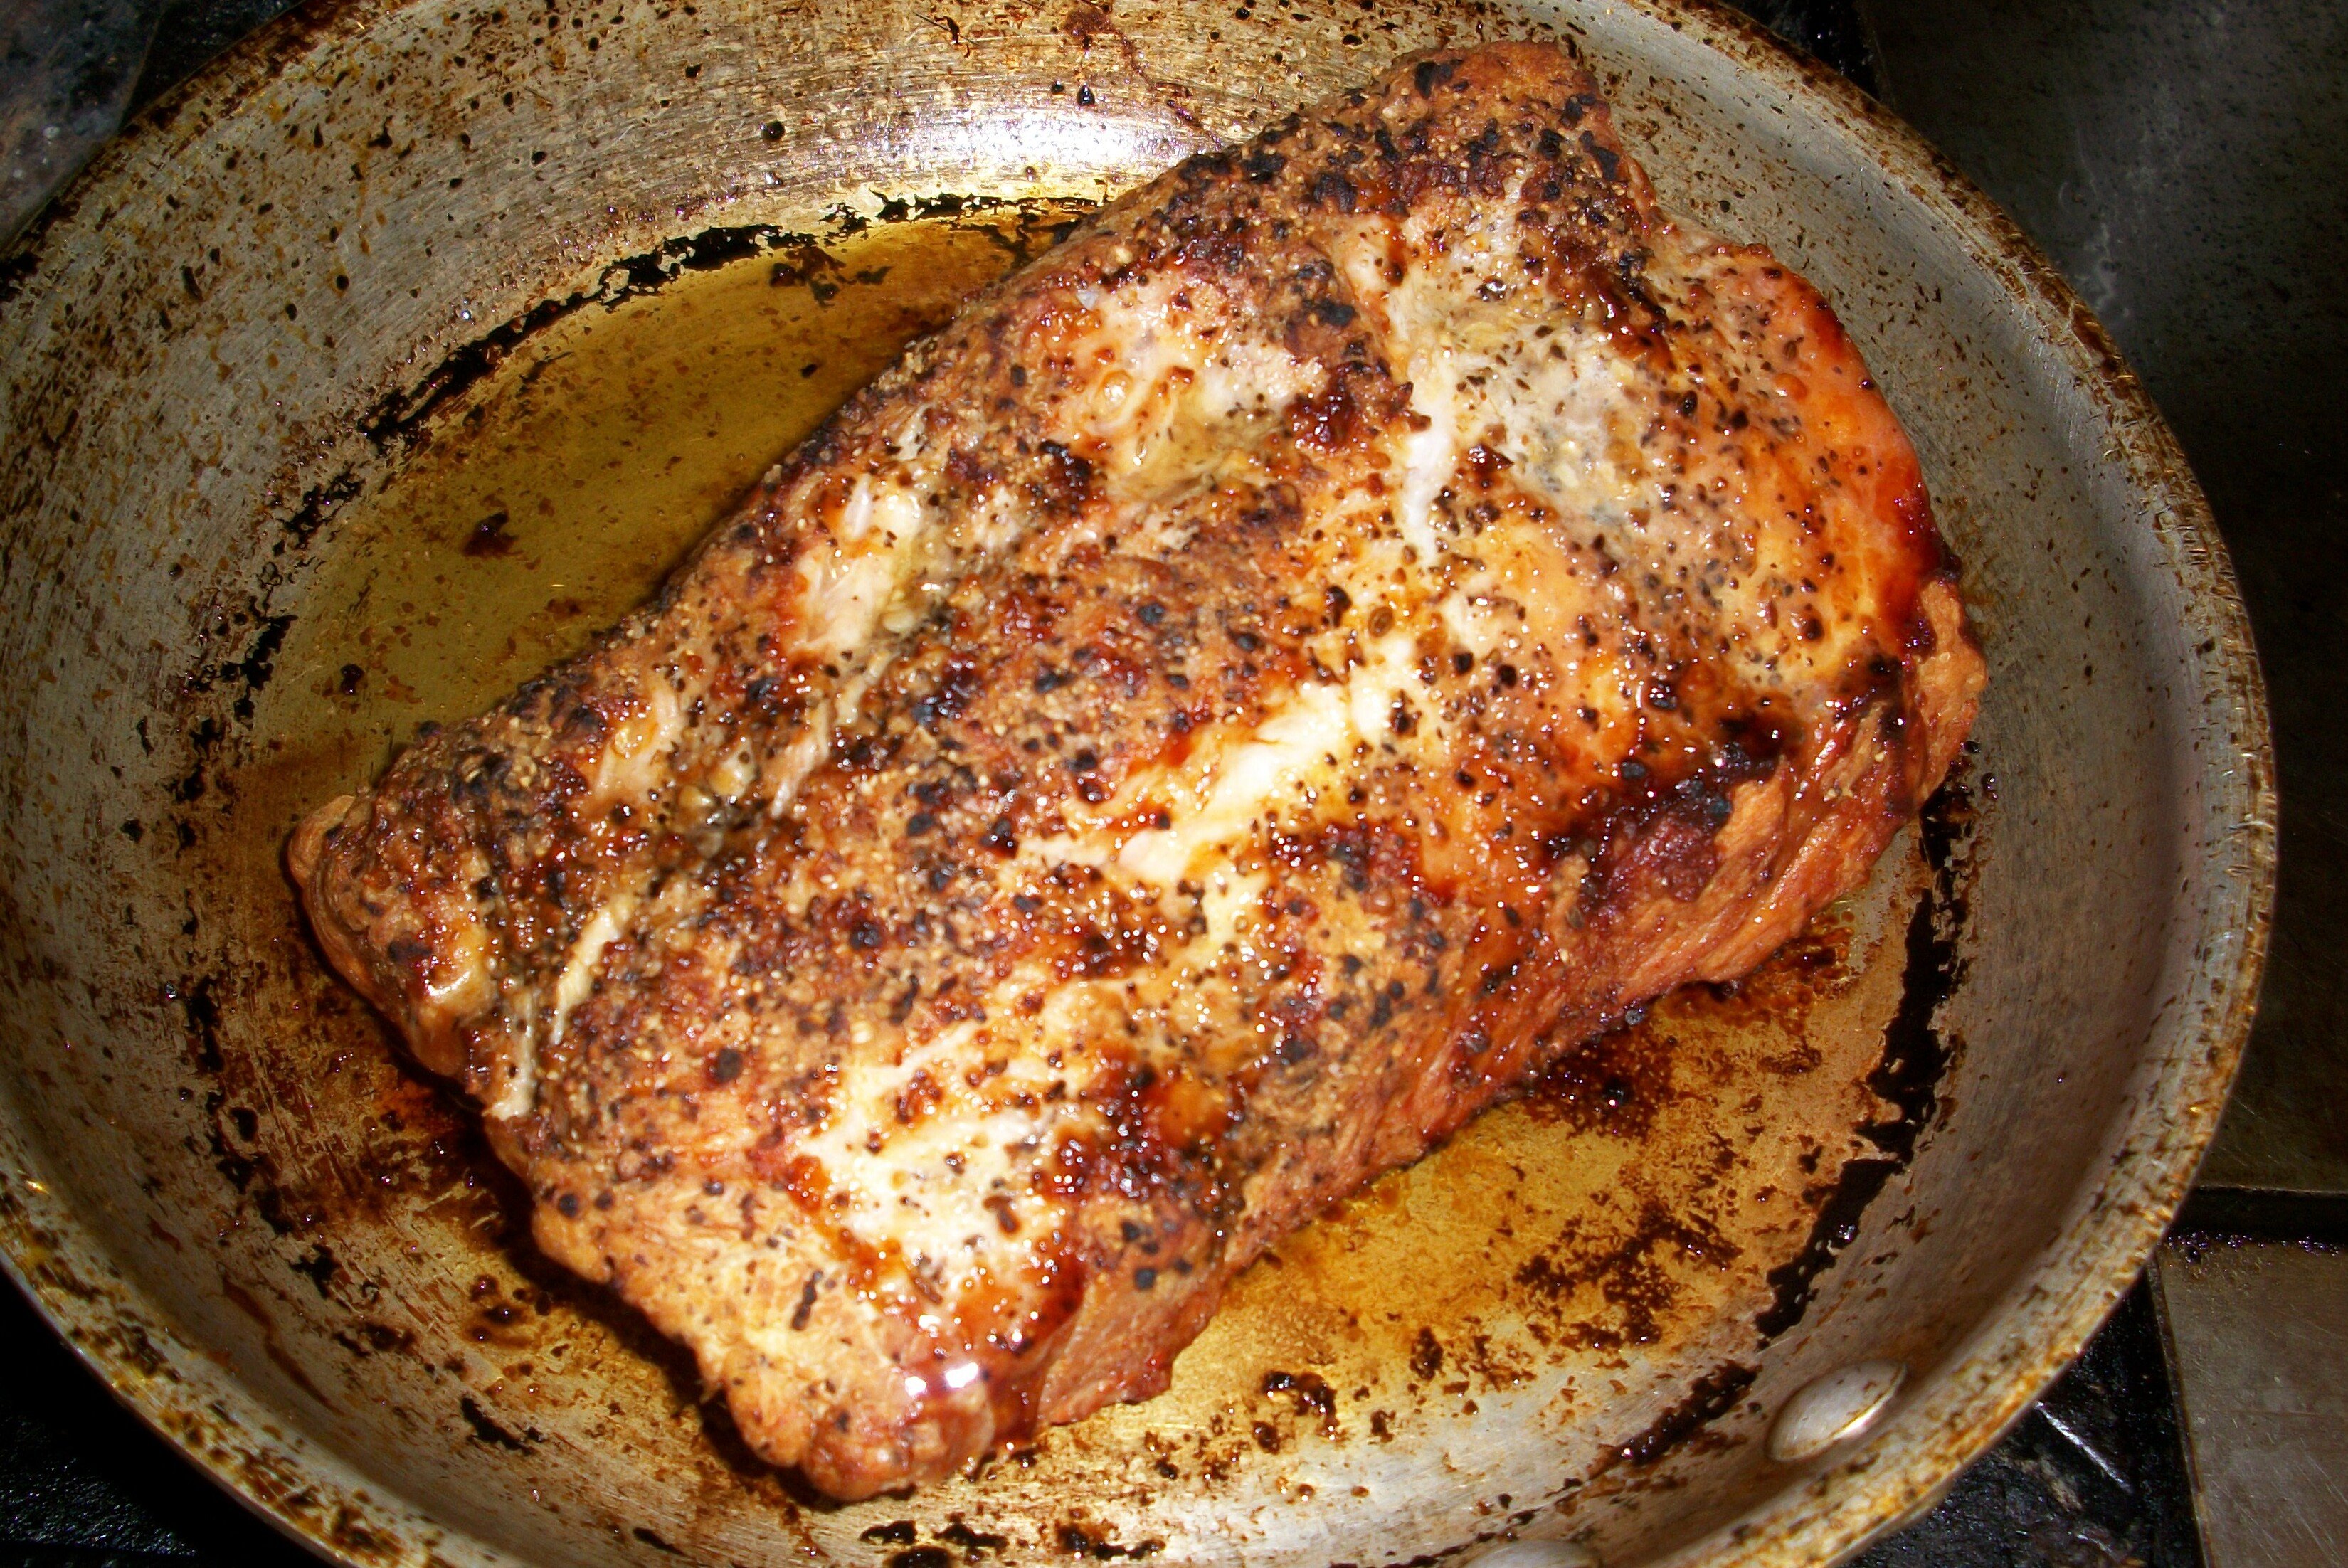
roast, dish, meal, food, produce, baking, meat, lunch, pork, cuisine, pan, pork chop, cooked, dinner, roasting, grilled, roasted, frying, meatloaf, frying pan, roast pork